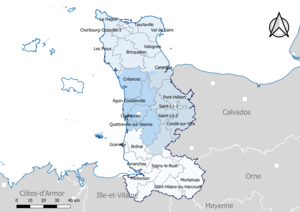
Carte du découpage cantonal du département de la Manche, avec en surimpression les arrondissements (en nuances de bleu) - Carte arrêtée au 1er janvier 2019.
Le département de la Manche comptait 52 cantons avant 2015. Avec le redécoupage cantonal de 2014, le nombre de cantons est ramené à 27.